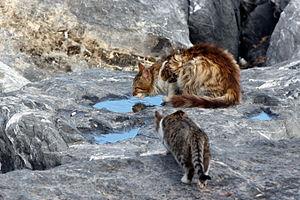
Le chat haret, ou chat errant, est un chat domestique, retourné à l'état sauvage ou semi-sauvage, par le phénomène du marronnage. Il peut avoir côtoyé des êtres humains ou bien être né loin d'eux, de sorte que la différence entre le chat haret et le chat domestique proprement dit n'est pas génétique, mais uniquement éthologique, c'est-à-dire liée à son mode de vie.